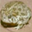
Label: frog